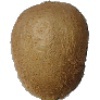
Label: kiwi